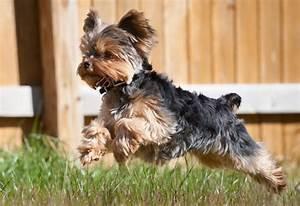
dog